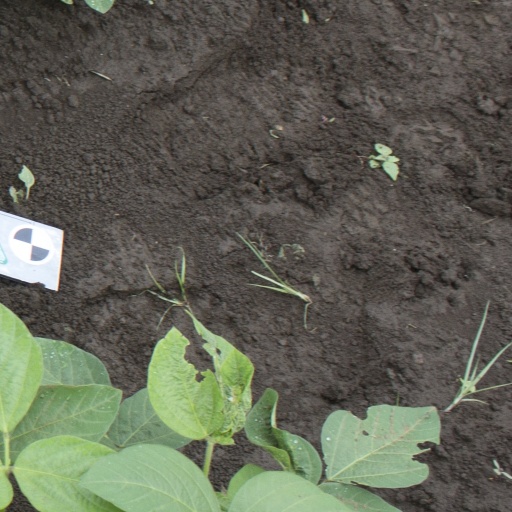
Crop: soybean